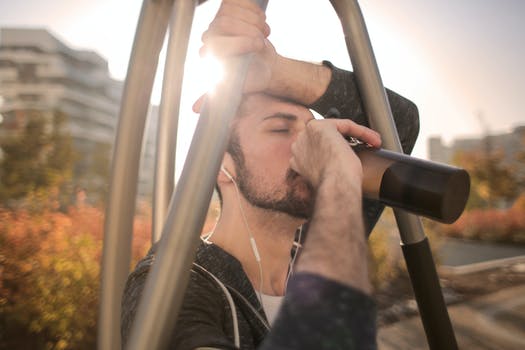
Label: No Watermark